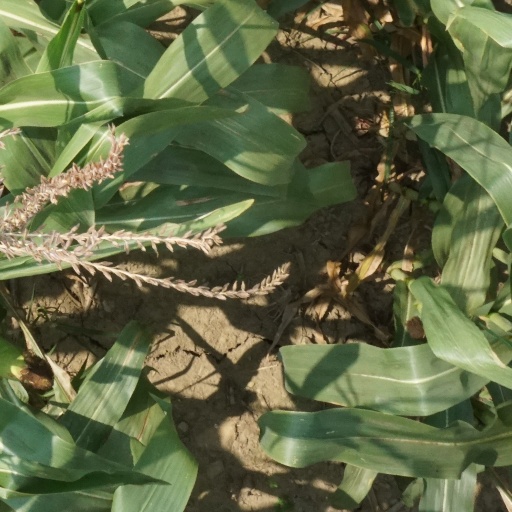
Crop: maize; corn